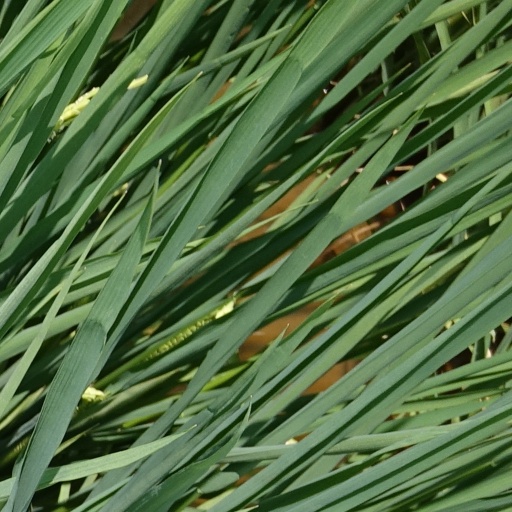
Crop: rice